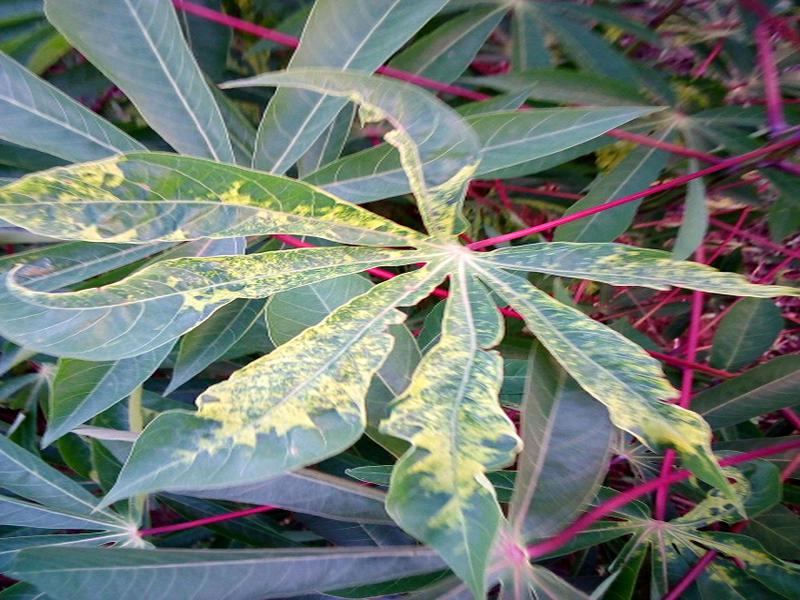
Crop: cassava
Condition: mosaic_disease